Common minke whale

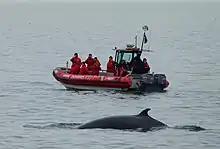
Minke whale's size relative to a Zodiac off Tadoussac

Common minke whales are among the most robust members of their genus, the greatest height of their body being one-fifth their total length. They have a narrow, pointed, triangular rostrum with a low splashguard. Their prominent, upright, falcate dorsal fin averages about in height – range – and is set about two-thirds the way along the back. They are dark gray dorsally and clean white ventrally. The lower jaw projects beyond the upper jaw and is dark gray on both sides – though, like the dwarf form, it can have a "white mandible blaze" at the rear corner of the right lower jaw. An indistinct light gray "rostral saddle" may be present, and a few individuals can have pale, thin "blowhole streaks" trailing from the blowholes. A thin, light gray, forward-directed chevron, called the "shoulder streak", lies between the pectoral fins. Two light gray to whitish swaths, called the "thorax" and "flank patches", join ventrally in the mid-lateral region, with the former the brighter of the two. The pectoral fins are relatively small, averaging about 73 cm (about 2.4 ft) in length (maximum: 1.38 m, or about 4.5 ft). They have a transverse, white band on their outer margins, which is the most distinguishing feature of the species. In most individuals (about 94% in the western North Pacific) it is a clear white band, but in a minority of cases (about 6%) it only forms an obscure white band – about 29% of the individuals sampled from the Sea of Japan had this type of flipper band. The smooth-sided flukes average about in width and can be nearly 3 m (about 9.8 ft) wide. They are light gray or white ventrally and bordered by dark gray. The baleen plates, which number about 230 to 360 pairs and average about , are creamy white with a fine white fringe – a small percentage in the western North Pacific (mainly larger individuals) have a thin black band along the outer margin. They possess 50 to 70 thin ventral pleats, which only extend about 47 percent of the body length – among the shortest relative to body length among the rorquals, second only to the sei whale.